RAF Benson

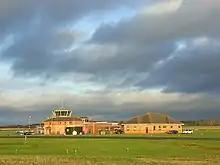

The RAF Benson site extends to . It has one runway (01/19) which is long and is constructed from asphalt and concrete. A second runway (06/24) along with the western taxiways are no longer in use, The airfield features two areas known as load parks (north and south), which are used by helicopters for practising under-slung load operations.